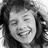
Emotion: happy